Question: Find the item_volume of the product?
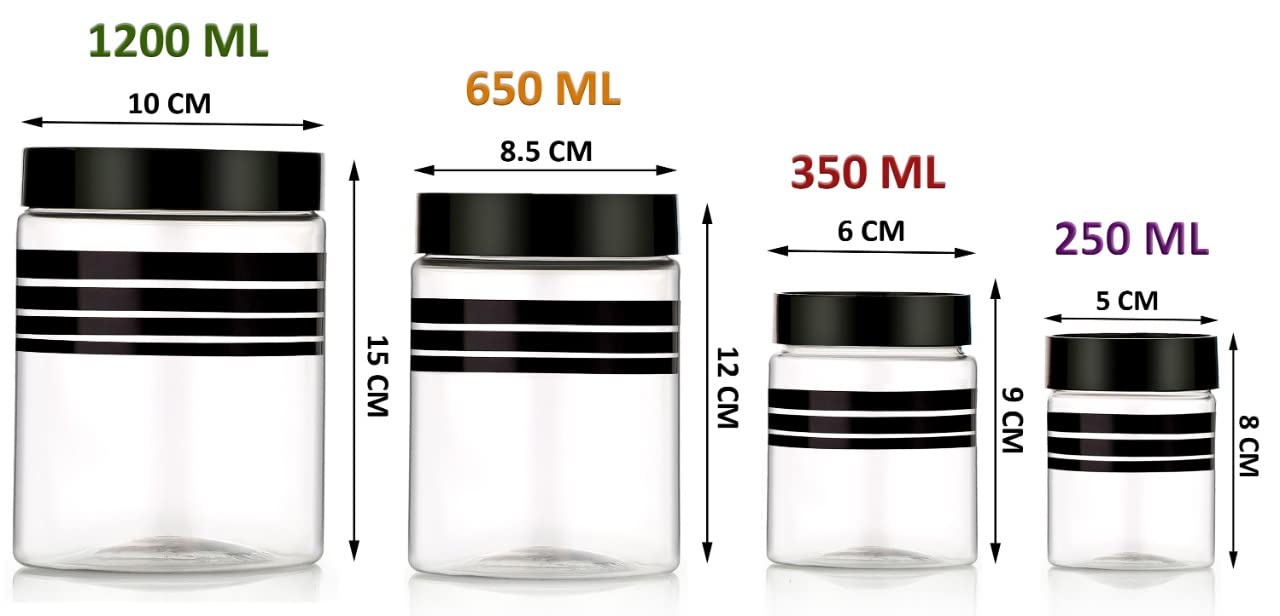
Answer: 350.0 millilitre